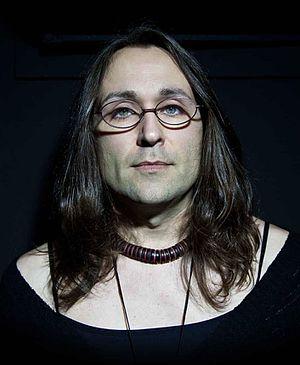
Terre Thaemlitz, née en 1968 au Minnesota, est une musicienne et militante américaine.